Hem

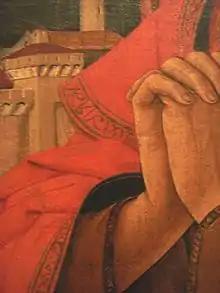
Hem detail with inscriptions ("Saint-John in Crucifixion", Vicino da Ferrara, 1469–70)

In sewing, a hem is a garment finishing method in which the edge of a piece of cloth is folded and sewn in order to prevent unravelling of the fabric and adjust the length of the piece in garments, such as at the end of the sleeve or the bottom of the garment.